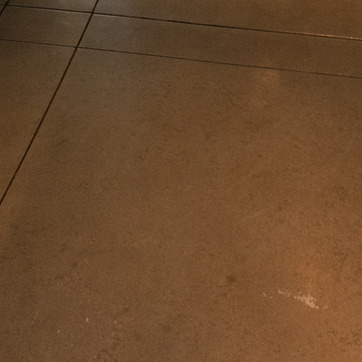
Material: stone